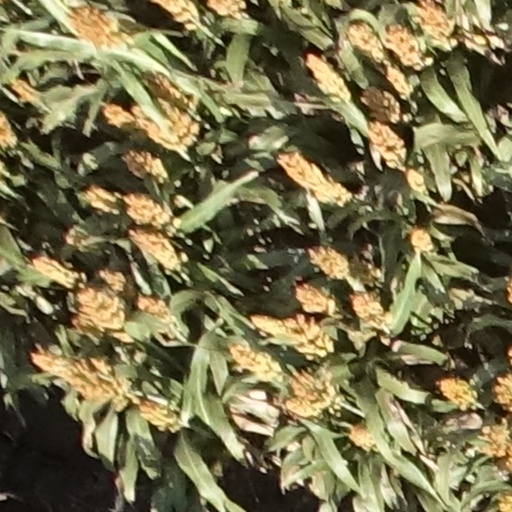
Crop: sorghum